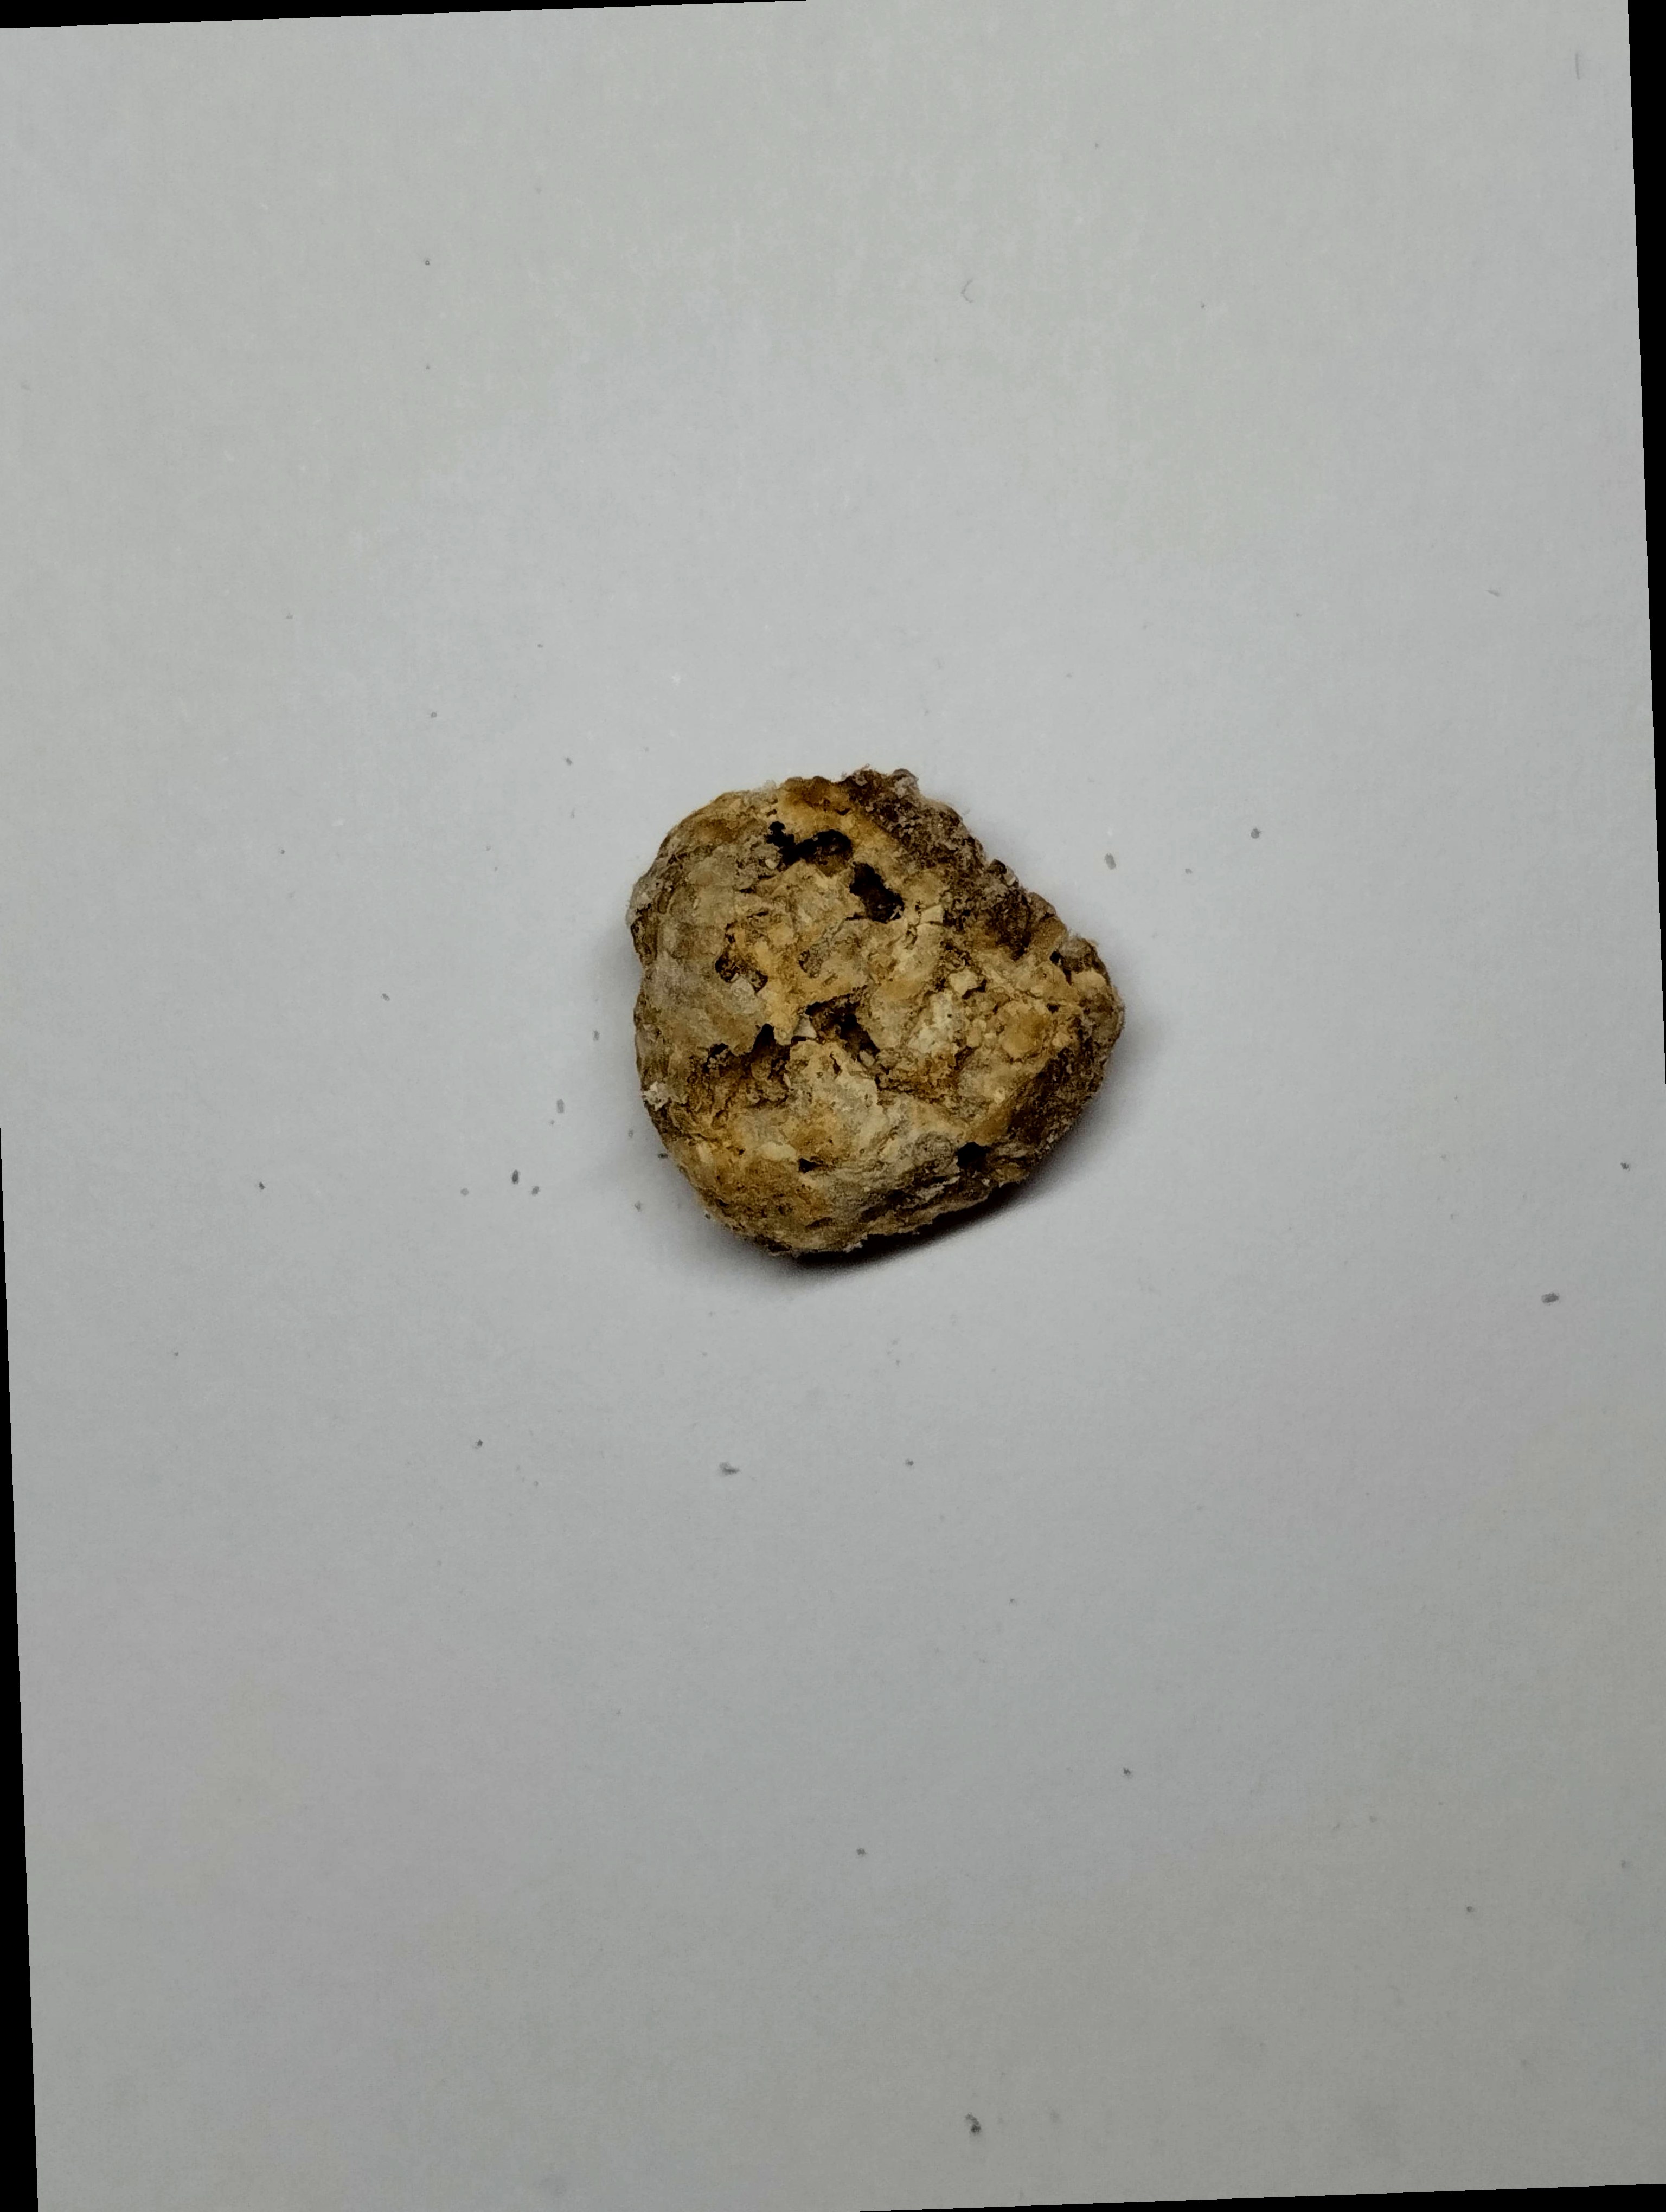
Label: rusak (damaged seed)